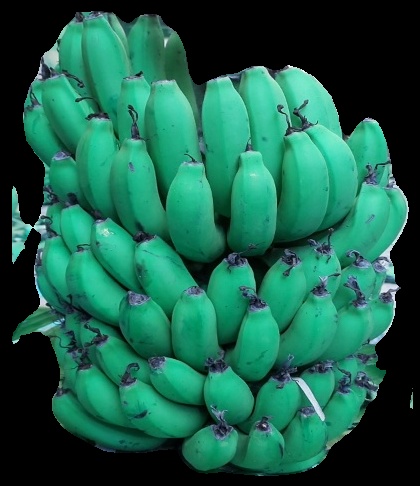
Variety: pachbale
Grade: grade2